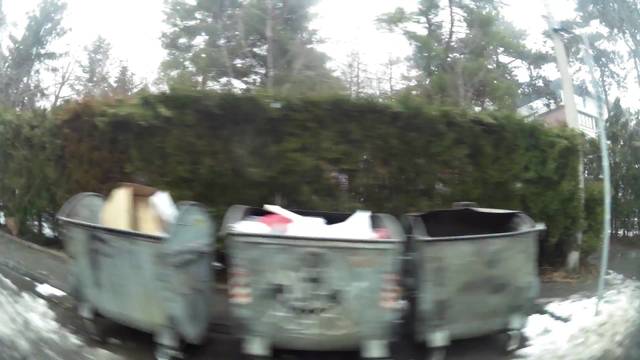
Region: Serbia
Coordinates: 44.789, 20.438